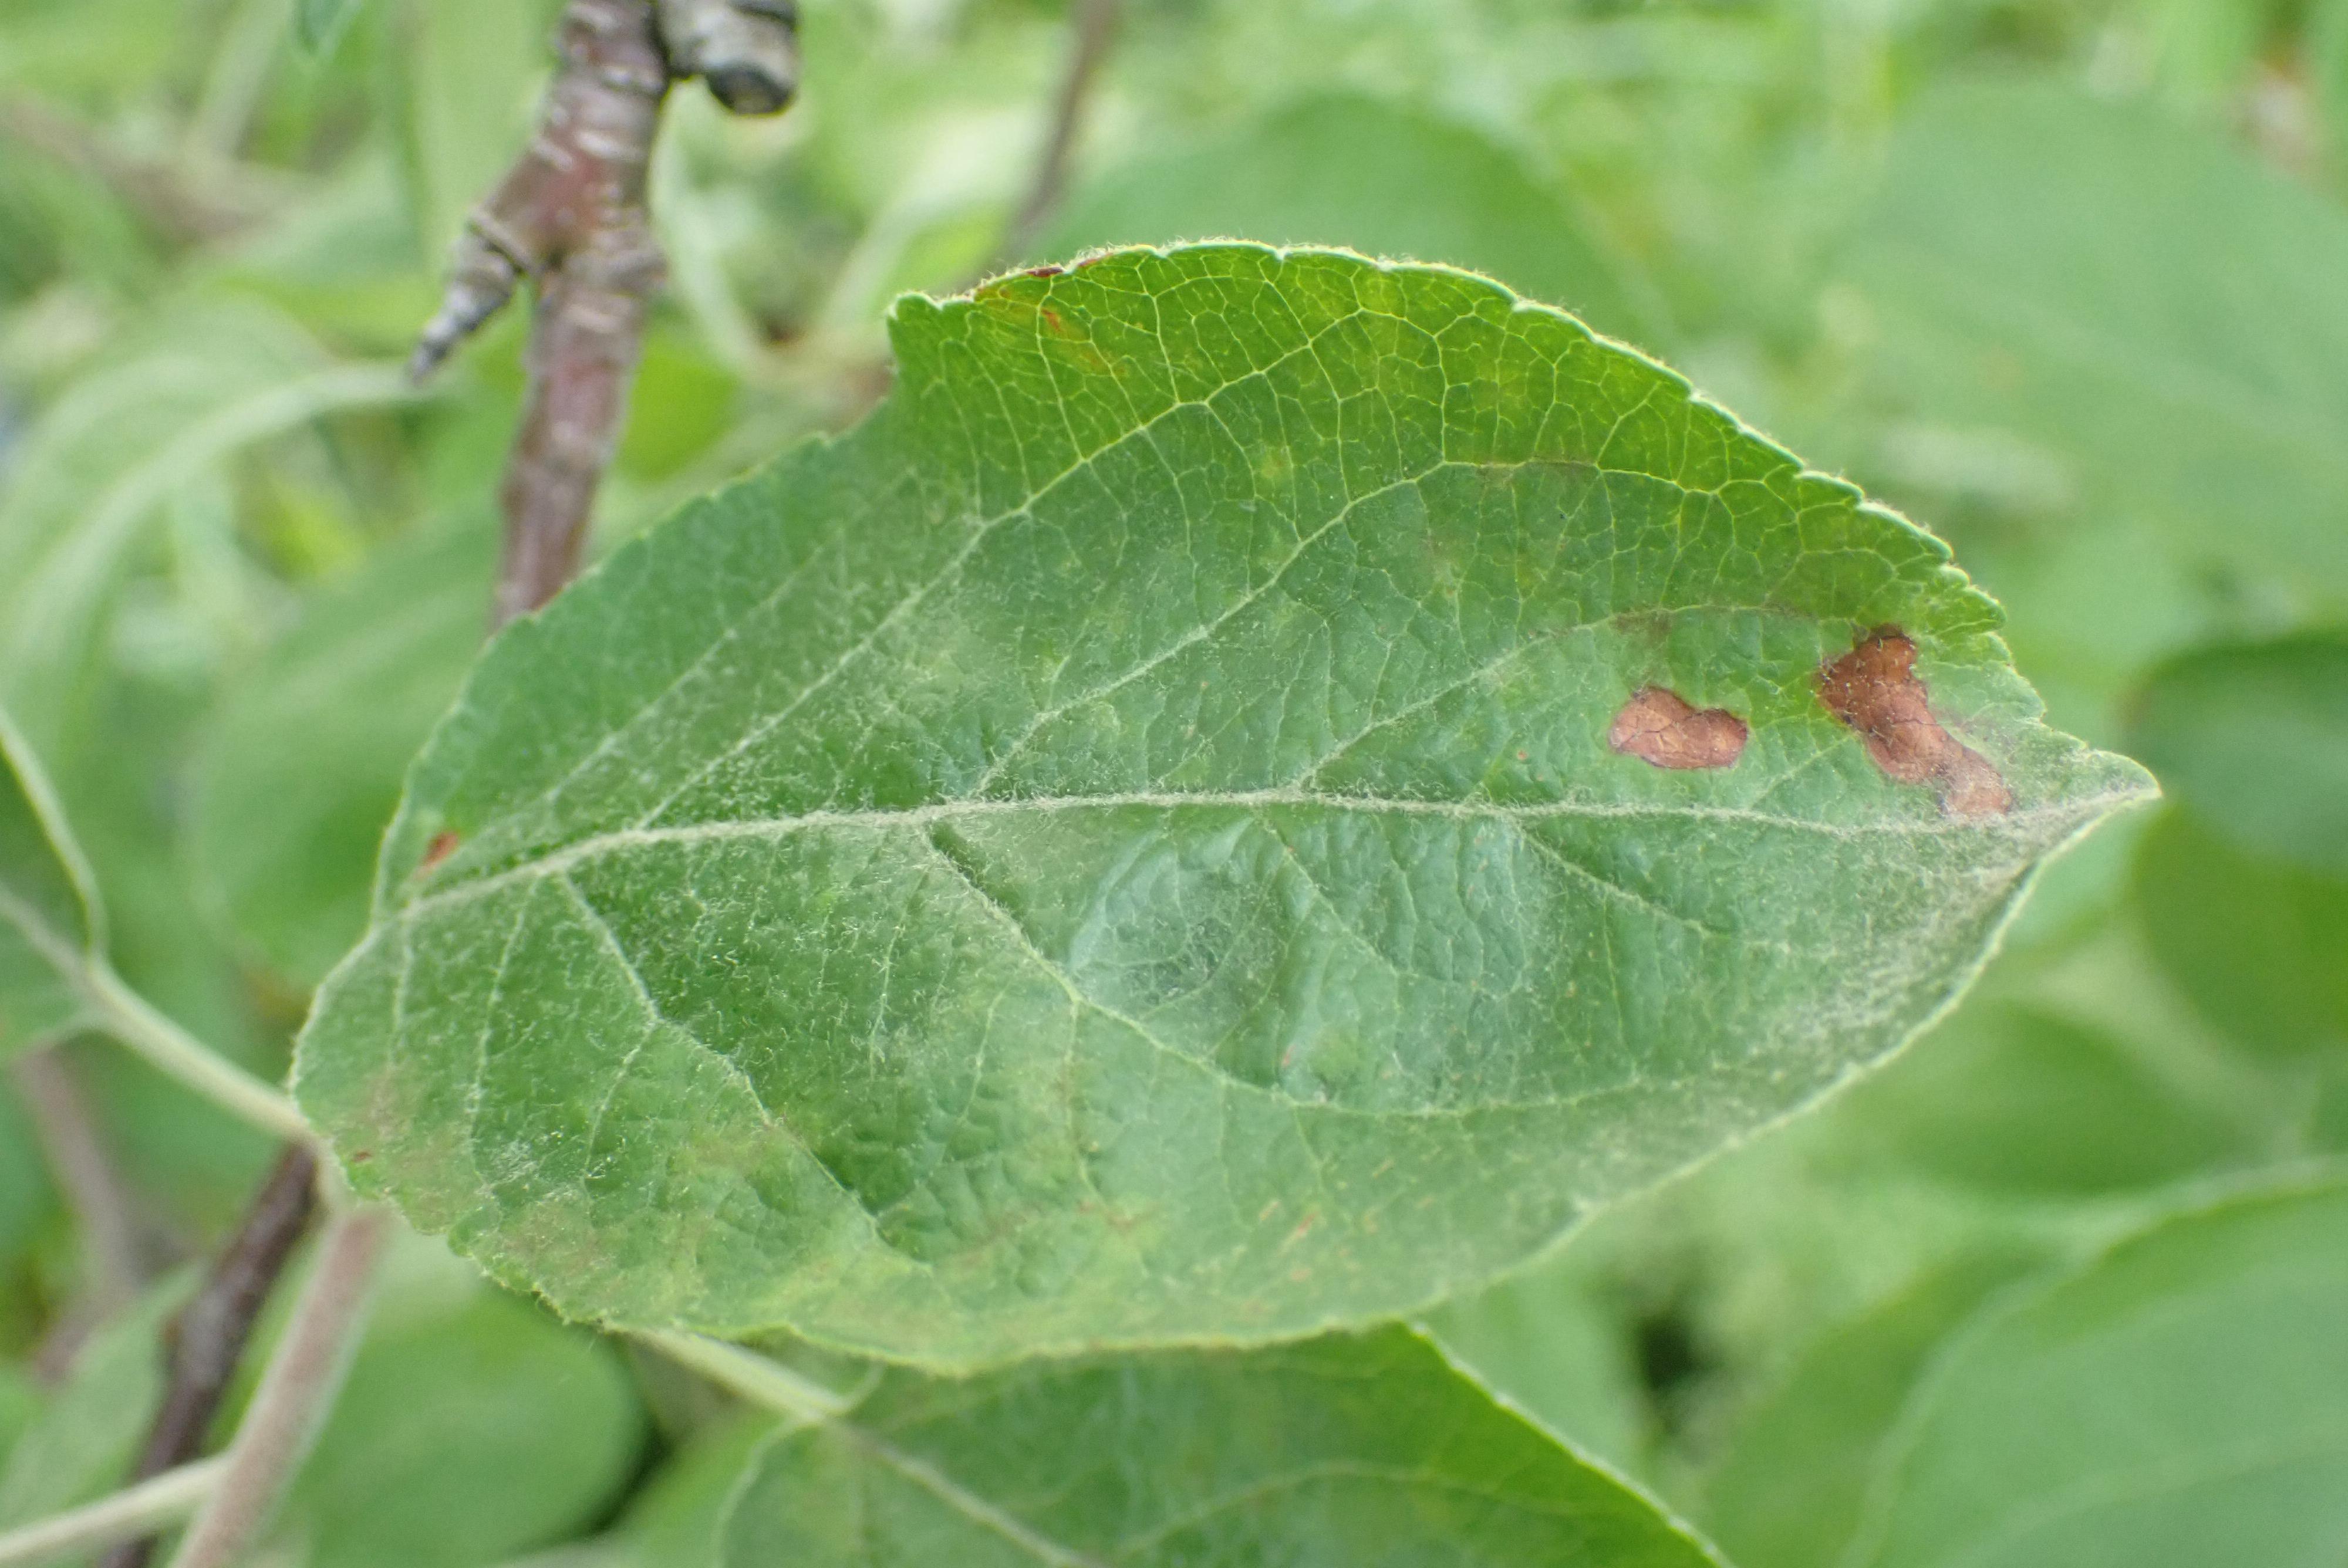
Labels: scab, frog_eye_leaf_spot